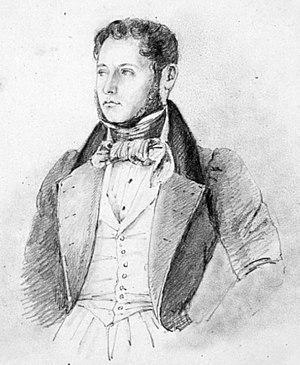
Gustave d’Eichthal (1804-1886)
Le baron Gustave d'Eichthal, né à Nancy le 22 mars 1804 et mort à Paris le 9 avril 1886, est un écrivain, helléniste, ethnologue et théoricien politique français.